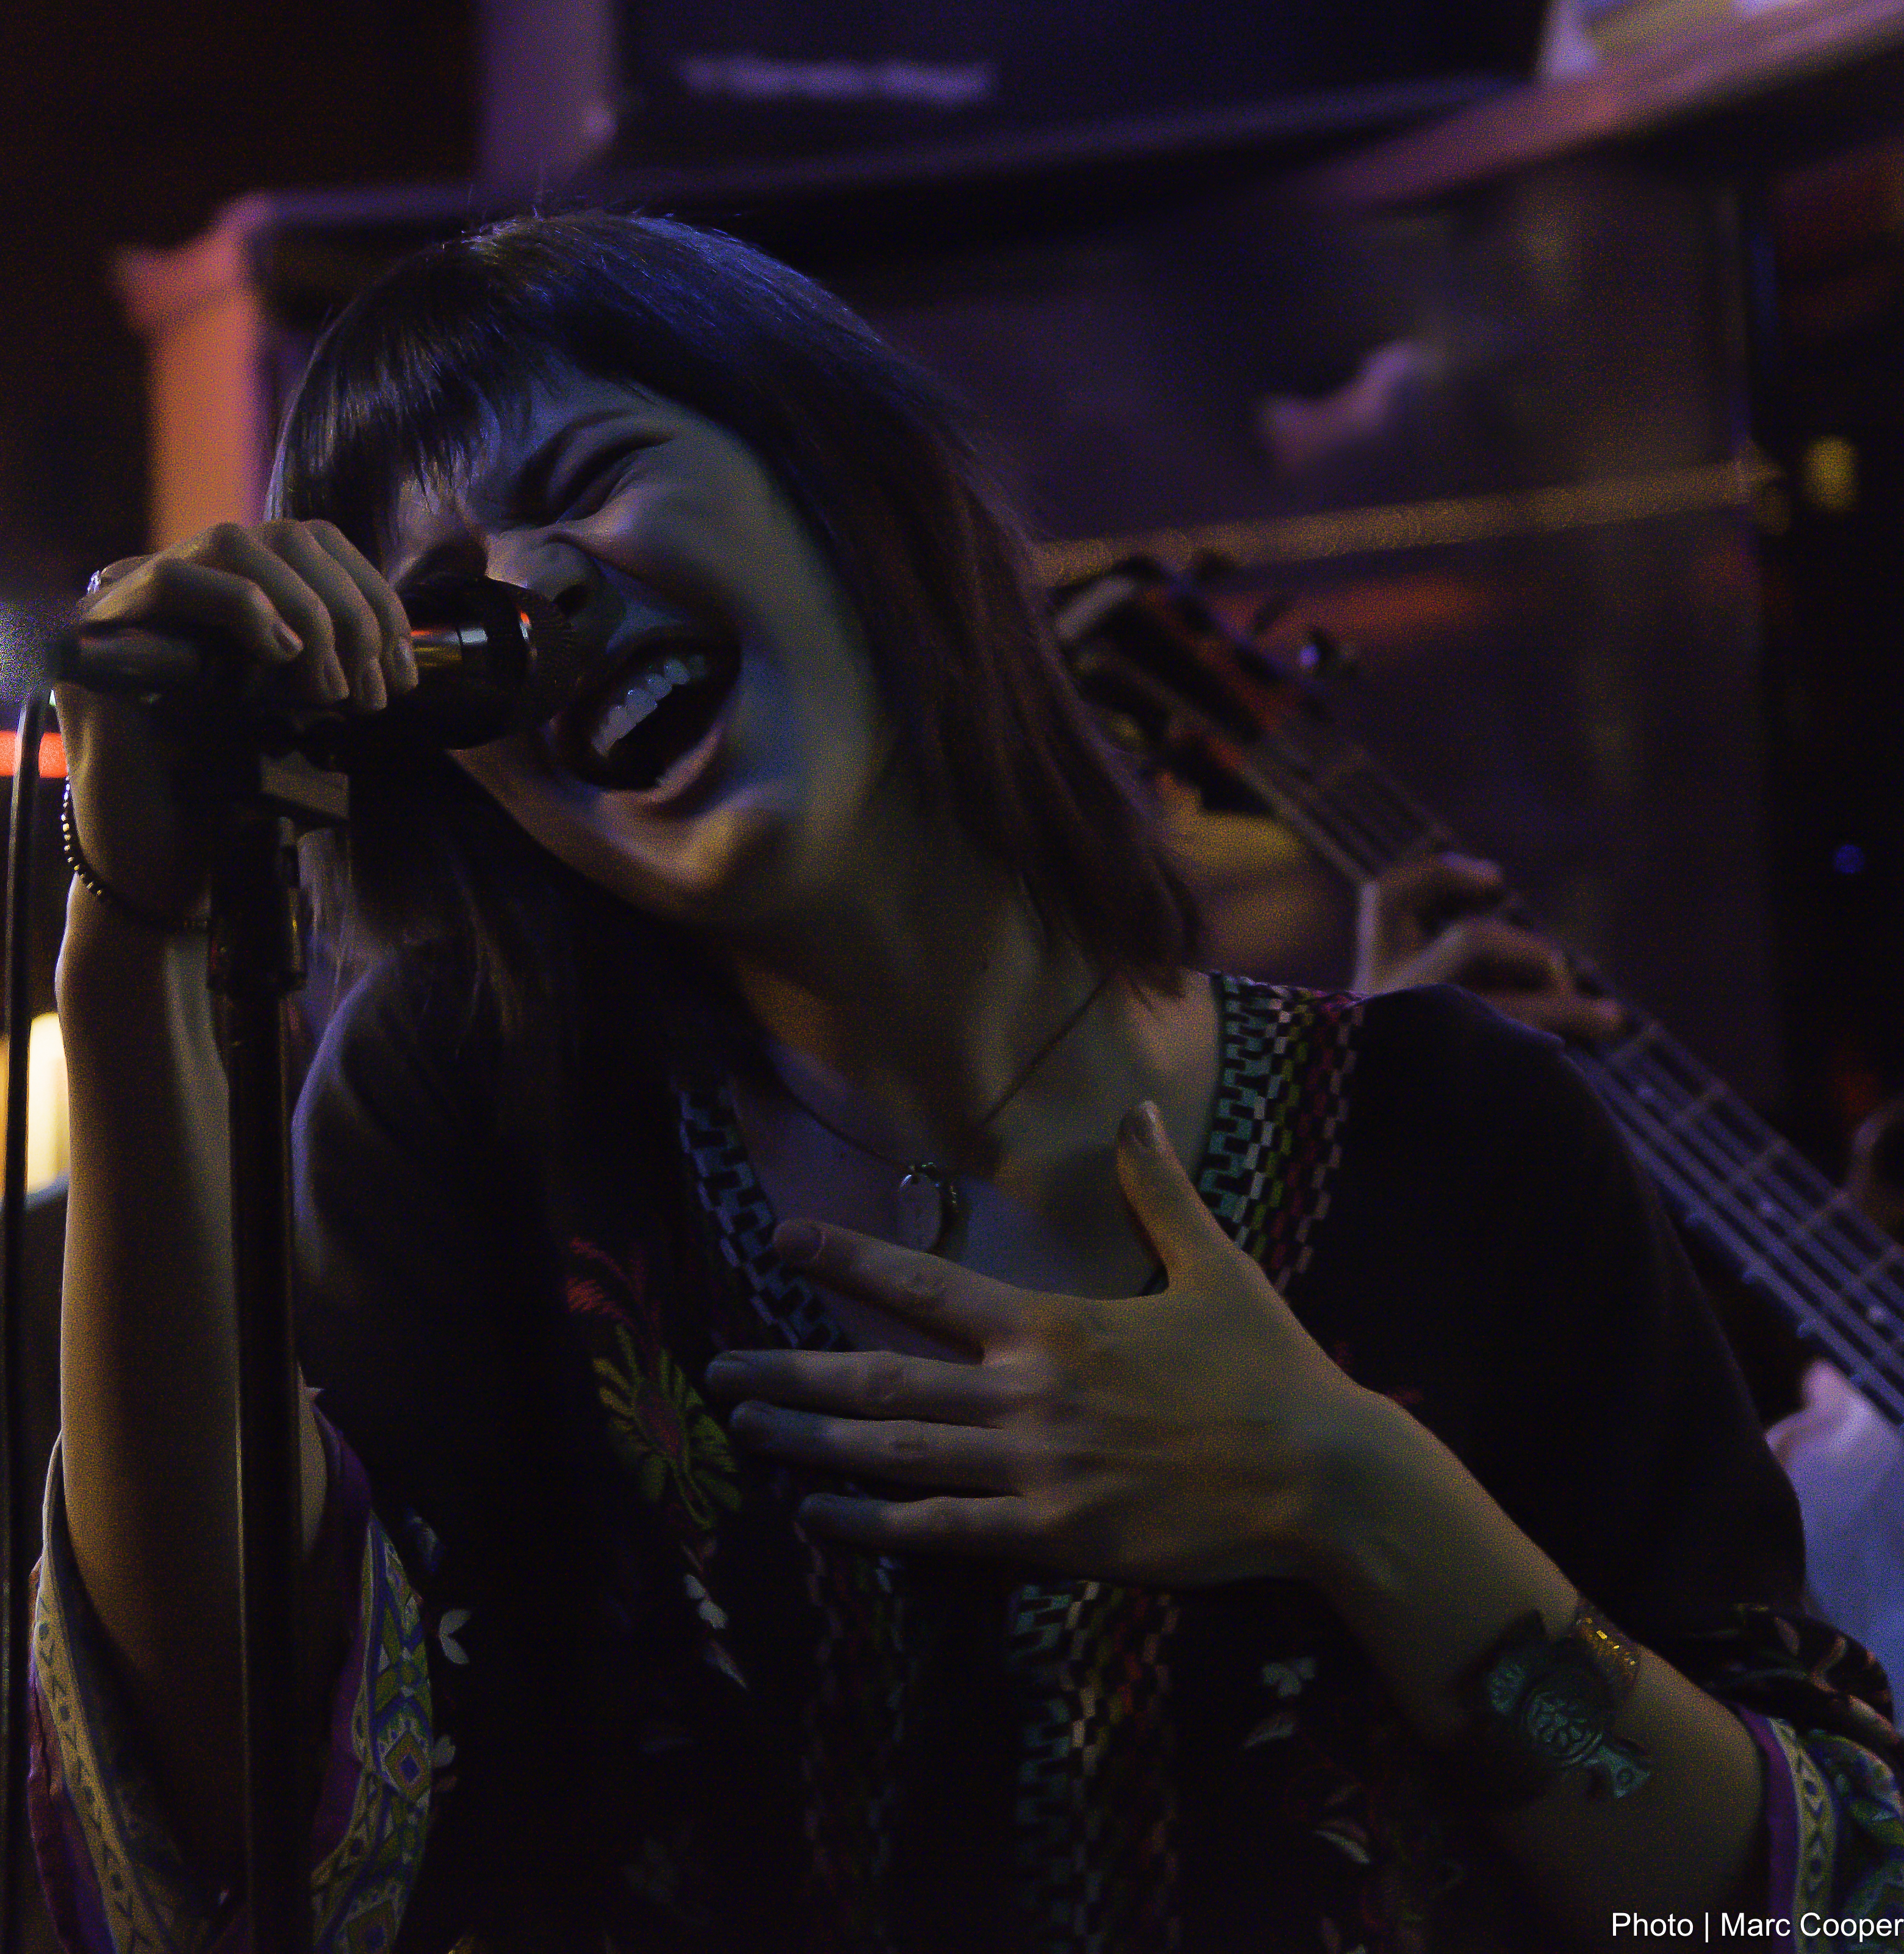
music, concert, musician, blues, stage, women, performance, singing, guitarist, mauisugarmill, vocalists, saraniemietz, entertainment, nightclub, performing arts, singer songwriter, music venue